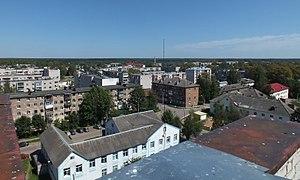
Nelidovo est une ville de l'oblast de Tver, en Russie, et le centre administratif du raïon de Nelidovo. Sa population s'élevait à 21 020 habitants en 2014.